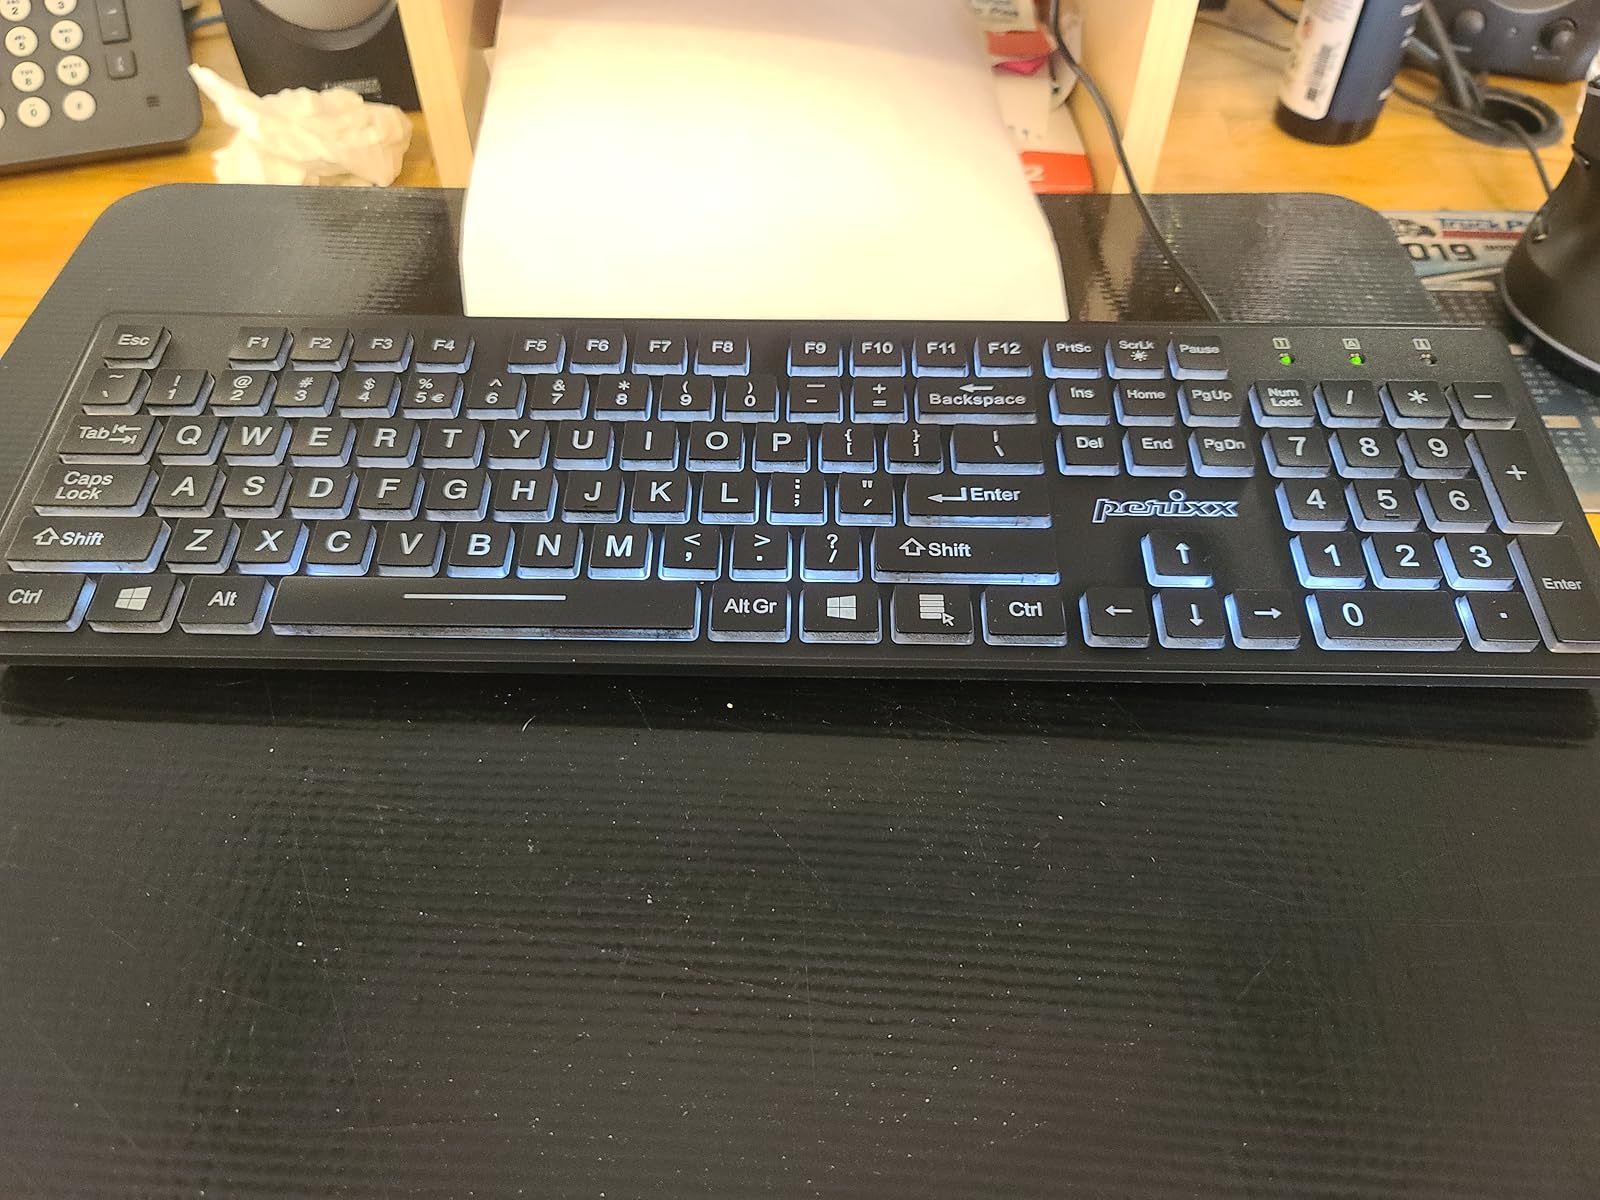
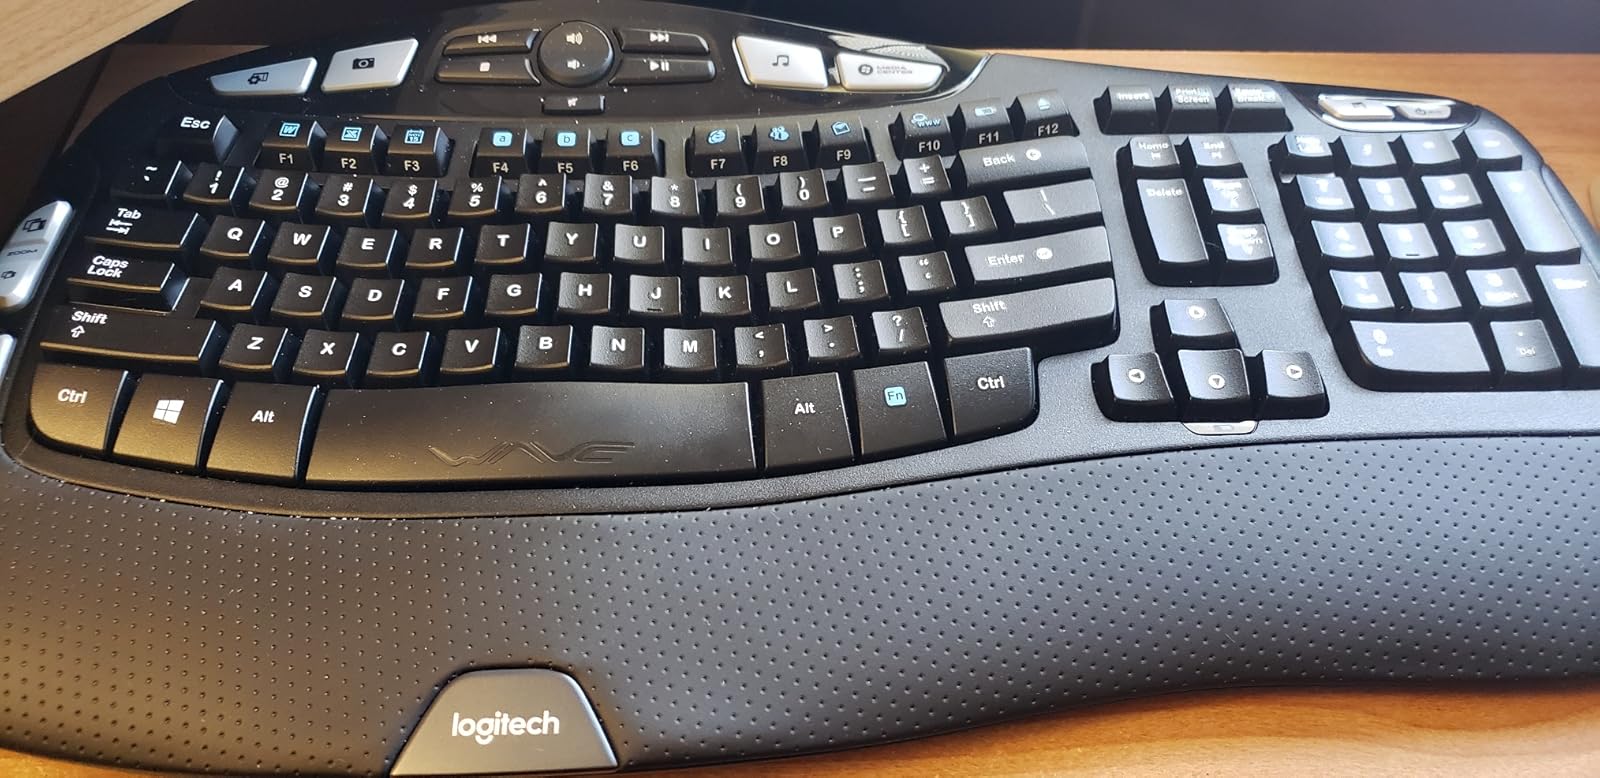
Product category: keyboard
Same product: no